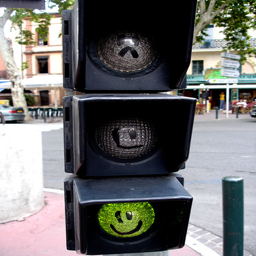
Three traffic lights, the lowest of which is painted as a smiley face.
A traffic light on the side of the street.
A traffic light with faces drawn on them.
Stop lights are marked with faces on each light.
A stoplight with images drawn on each of the lights.